Hassocks

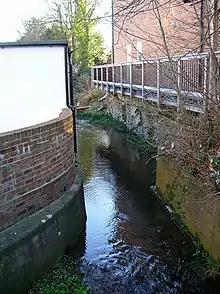
Herrings Stream

There are a number of ancient woods to the north of the Clayton Tunnel and south of Hassocks village. They sit on Gault Clay beds and are divided by the Brighton Railway Line and the A273 Burgess Hill Road.